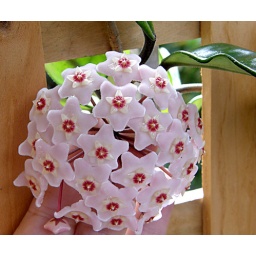
I repotted this plant back in the winter this is the first flower since,